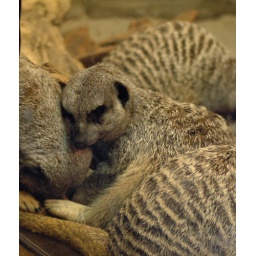
meerkats sleeping by glass